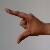
The image shows a hand gesture representing the letter 'Z' in Indian Sign Language.